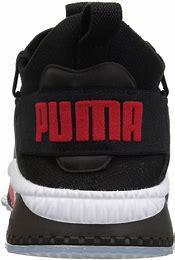
Brand: Puma
Model: Tsugi Jun